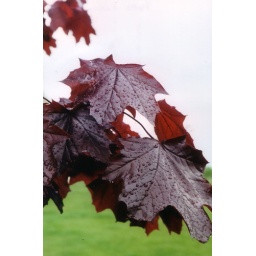
Platte Farm by the house  (yess, this is the tree everyone always almost hits when dropping Platte off at night)